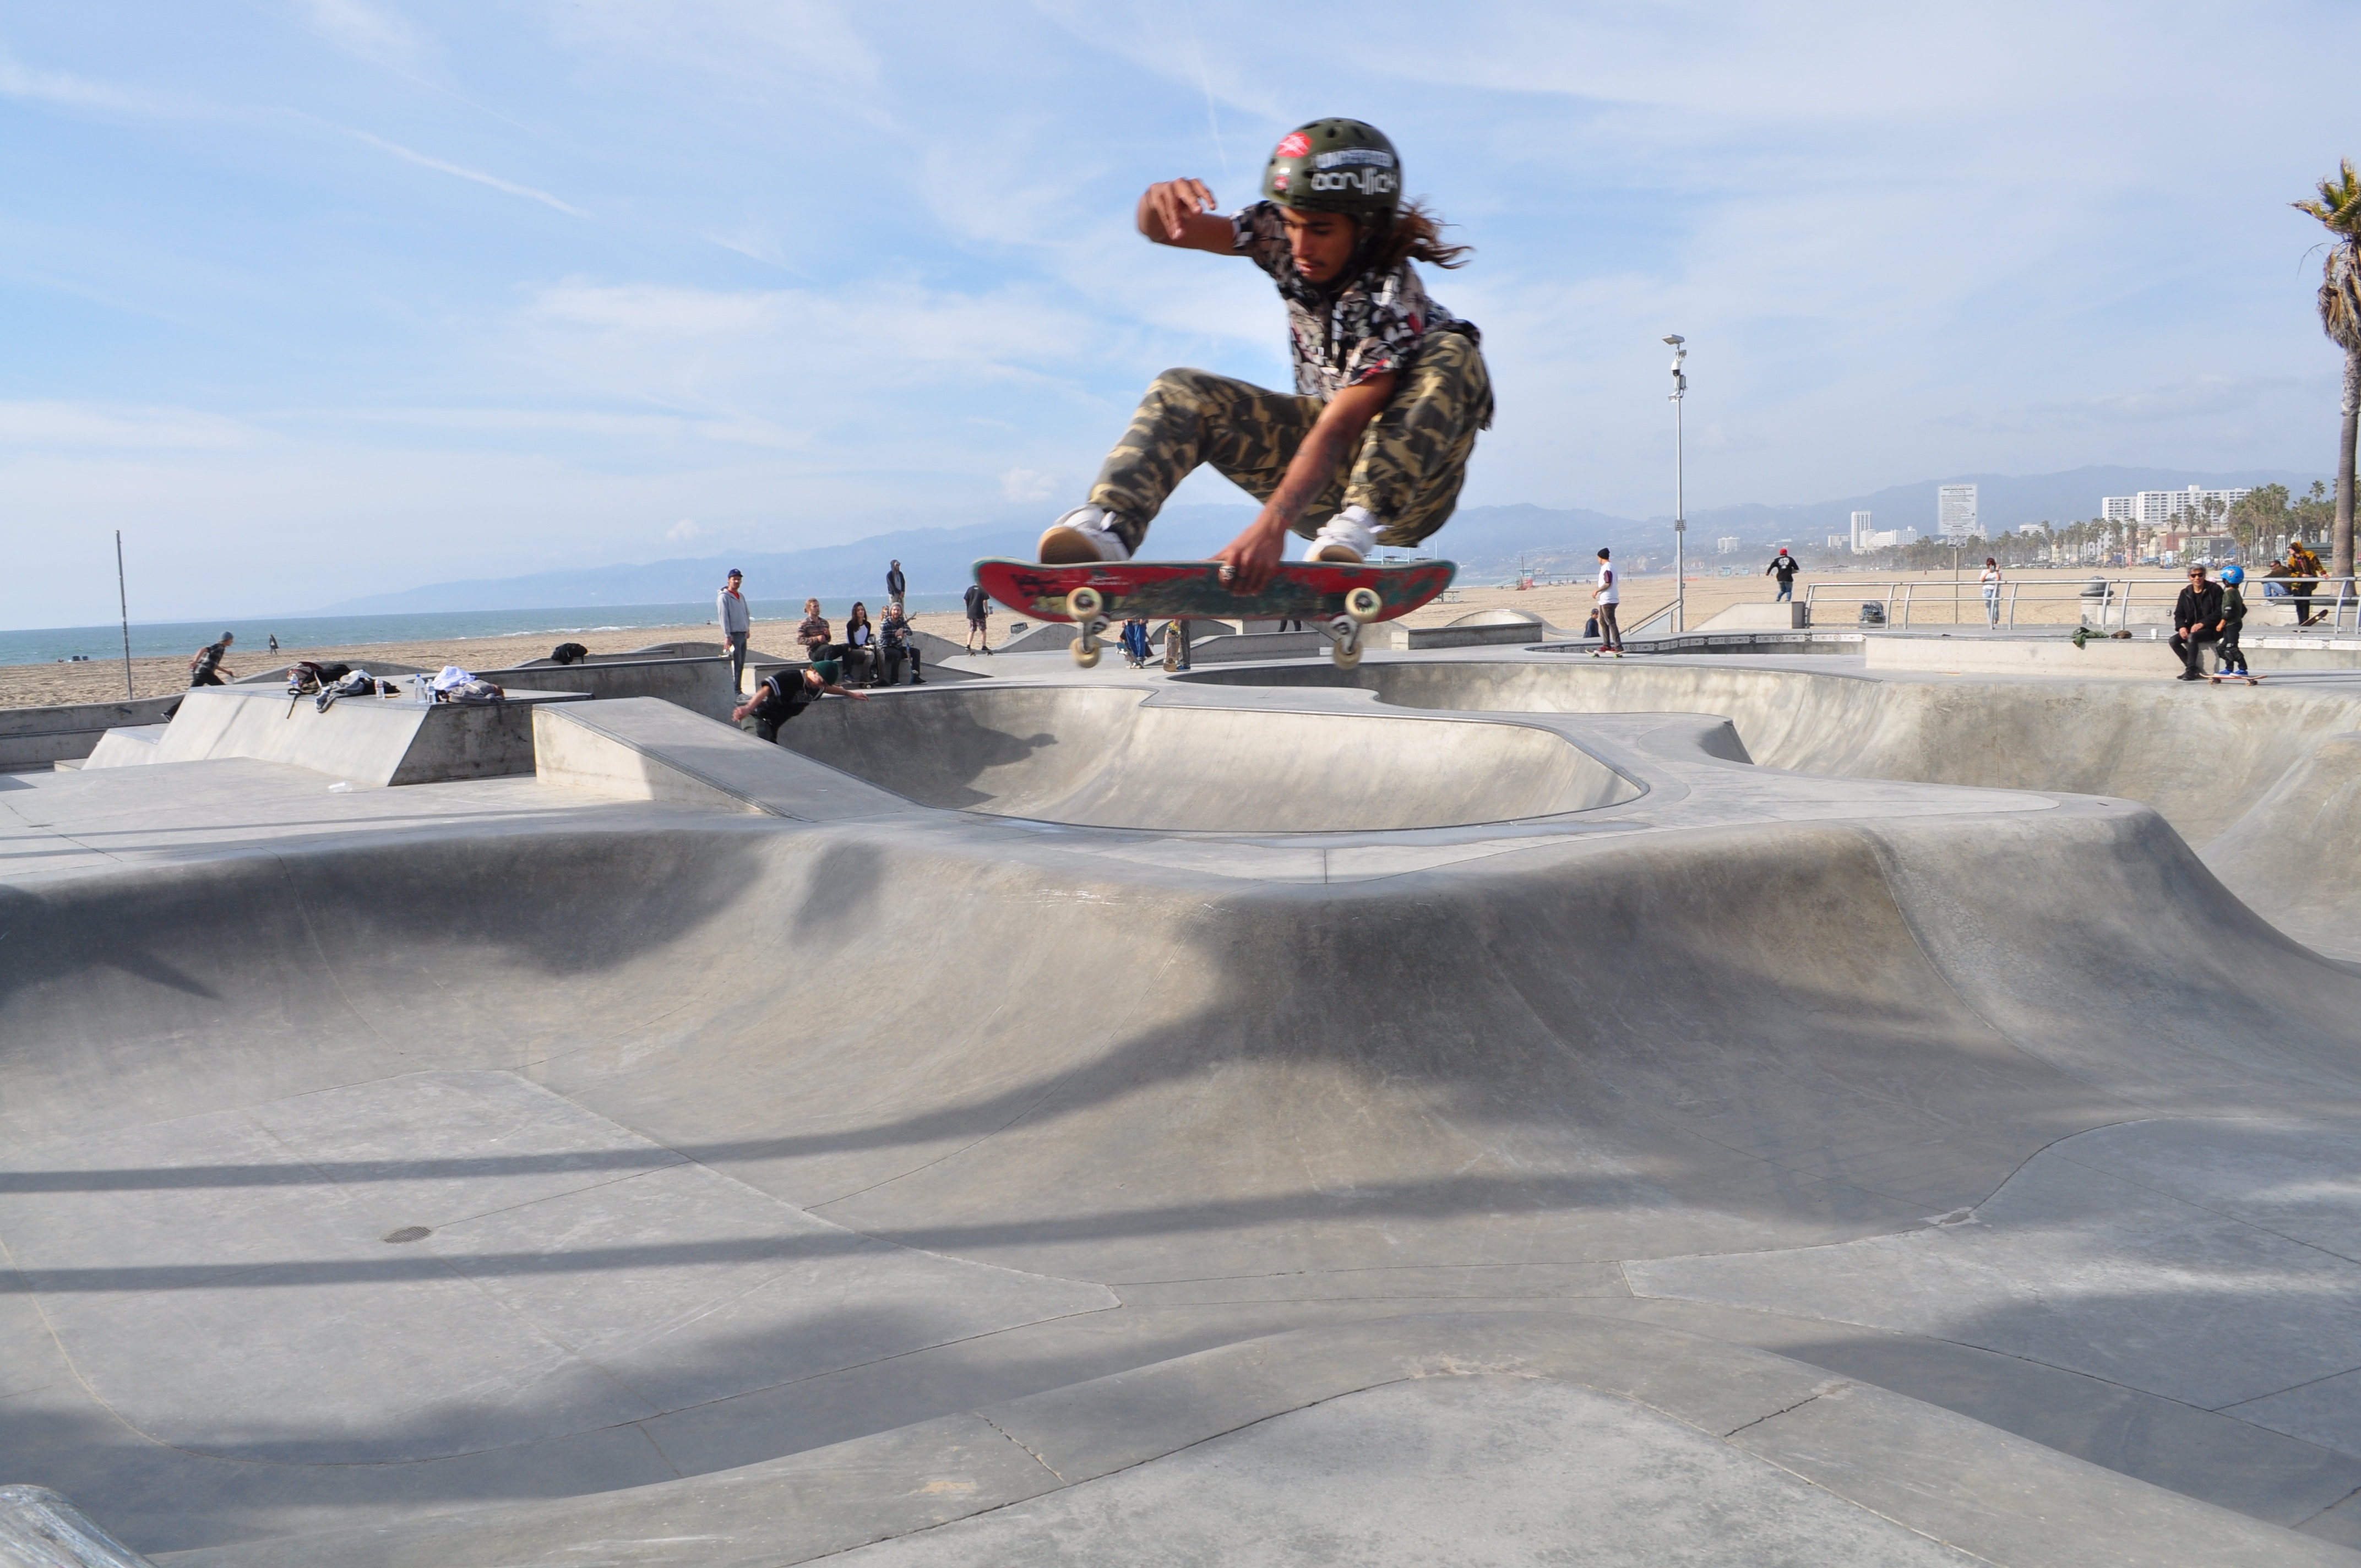
sand, skateboarding, extreme sport, winter sport, sports, snowboarding, boardsport, bicycle motocross